Biophilia tour

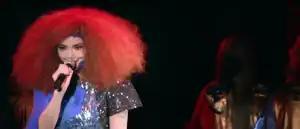
Björk's performance of "Thunderbolt" live at Manchester International Festival was released as a music video.

Many instruments were created and brought on stage specifically for the shows: a tesla coil, a bespoke pipe organ that accepts digital information, a pin-barrel harp, a midi-controlled gamelan-celesta hybrid, and a pendulum-harp that harnesses the earth's gravitational pull to create musical patterns. Musicians include Max Weisel (app developer), Matt Robertson (electronics, midi instruments and musical director), Manu Delago (hang drum and percussion), the Icelandic Female Choir and Jón Stefánsson (choir conductor). Jónas Sen (harpsichord, pipe organ and gameleste) also participated in the concerts during the Reykjavík and Paris residencies. Zeena Parkins joined the tour for the North American residencies. Animations by Stephen Malinowski are shown during the performances. A total of 40 songs have been performed.